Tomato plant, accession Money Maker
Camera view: tilt-top (135 deg); turntable rotation: 180 degrees
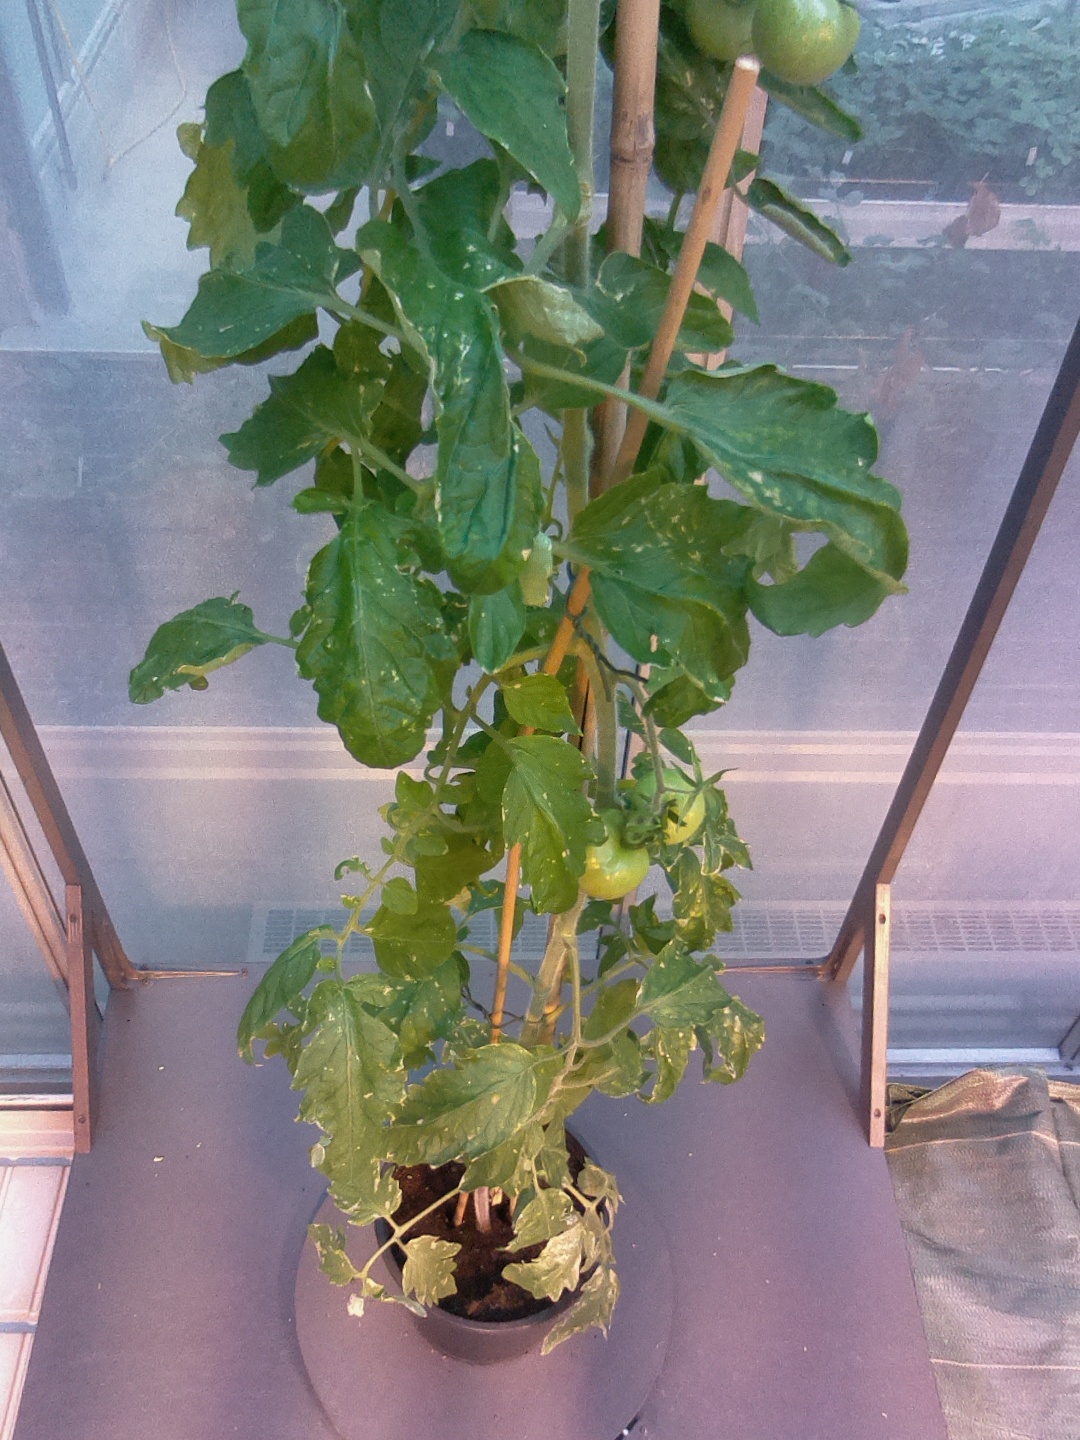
BBCH growth stage 76: 60%-70% of final fruit size